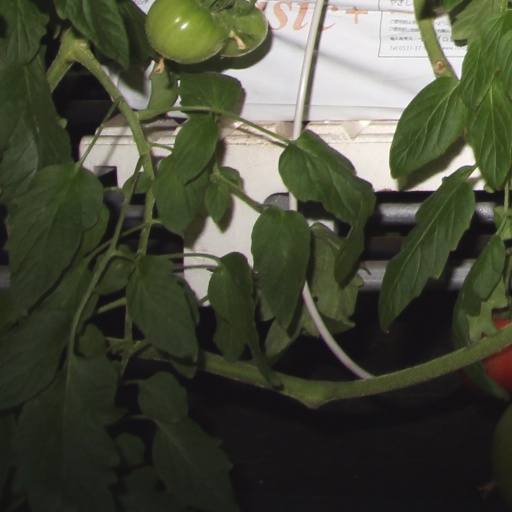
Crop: tomato